Om

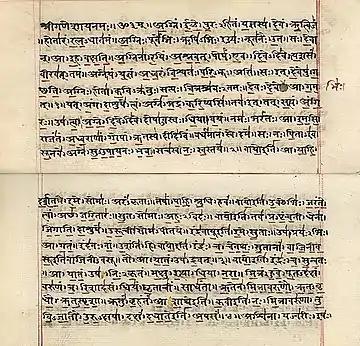
"Om" appears frequently in Hindu texts and scriptures, notably appearing in the first verse of the Rigveda

Nagari or Devanagari representations are found epigraphically on sculpture dating from Medieval India and on ancient coins in regional scripts throughout South Asia. "Om" is represented in Devanagari as ', composed of four elements: the vowel letter, the vowel diacritic, the consonant letter, and the "virama" stroke which indicates the absence of an implied final vowel. Historically, the combination represented a diphthong, often transcribed as , but it now represents a long vowel, . (See above.) The syllable is sometimes written ', where (i.e., the digit "3") explicitly indicates "pluta" ('three times as long') which is otherwise only implied. For this same reason "Om" may also be written ' in languages such as Hindi, with the being used to indicate prolonging the vowel sound. (However, this differs from the usage of the in Sanskrit, where it would instead indicate the prodelision of the initial vowel.) "Om" may also be written ', with an reflecting the pronunciation of in languages such as Hindi. In languages such as Urdu and Sindhi "Om" may be written in Arabic script, although speakers of these languages may also use Devanagari representations.